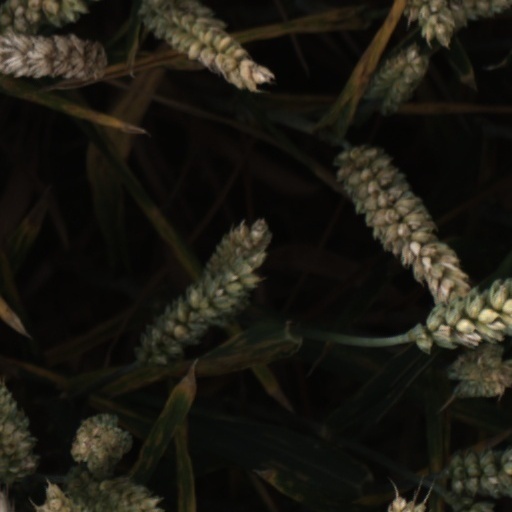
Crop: wheat